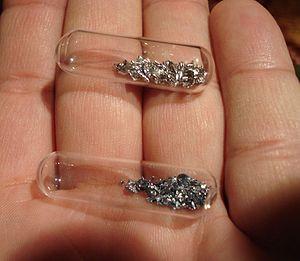
deux ampoules contenant pour celle d'en haut de l'iridium (blanc argenté jaunâtre) et l'autre en bas de l'osmium (gris bleuté)
L'iridium est l'élément chimique de numéro atomique 77, de symbole Ir.